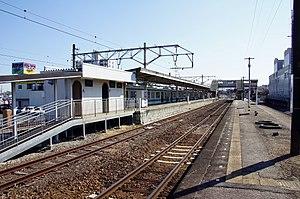
La gare d'Ogose est une gare ferroviaire située à Ogose, dans la préfecture de Saitama au Japon. La gare est exploitée par les compagnies JR East et Tōbu.